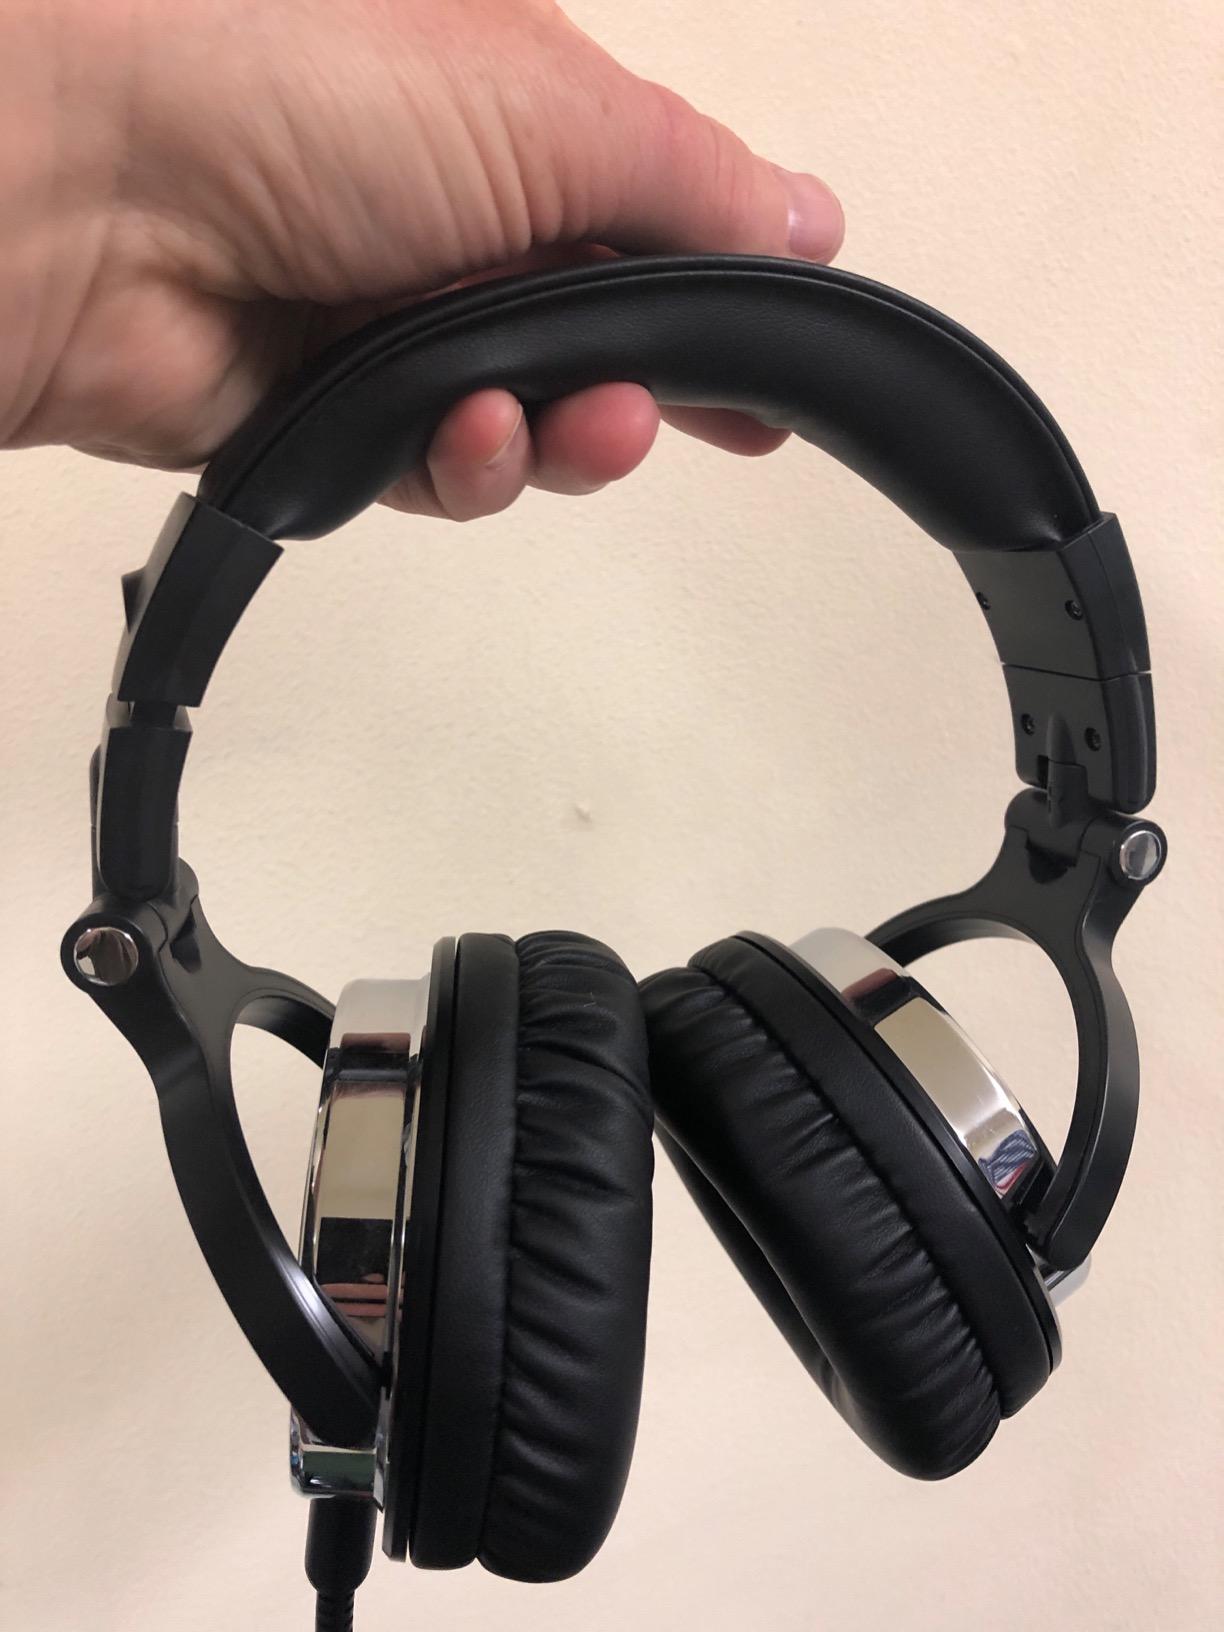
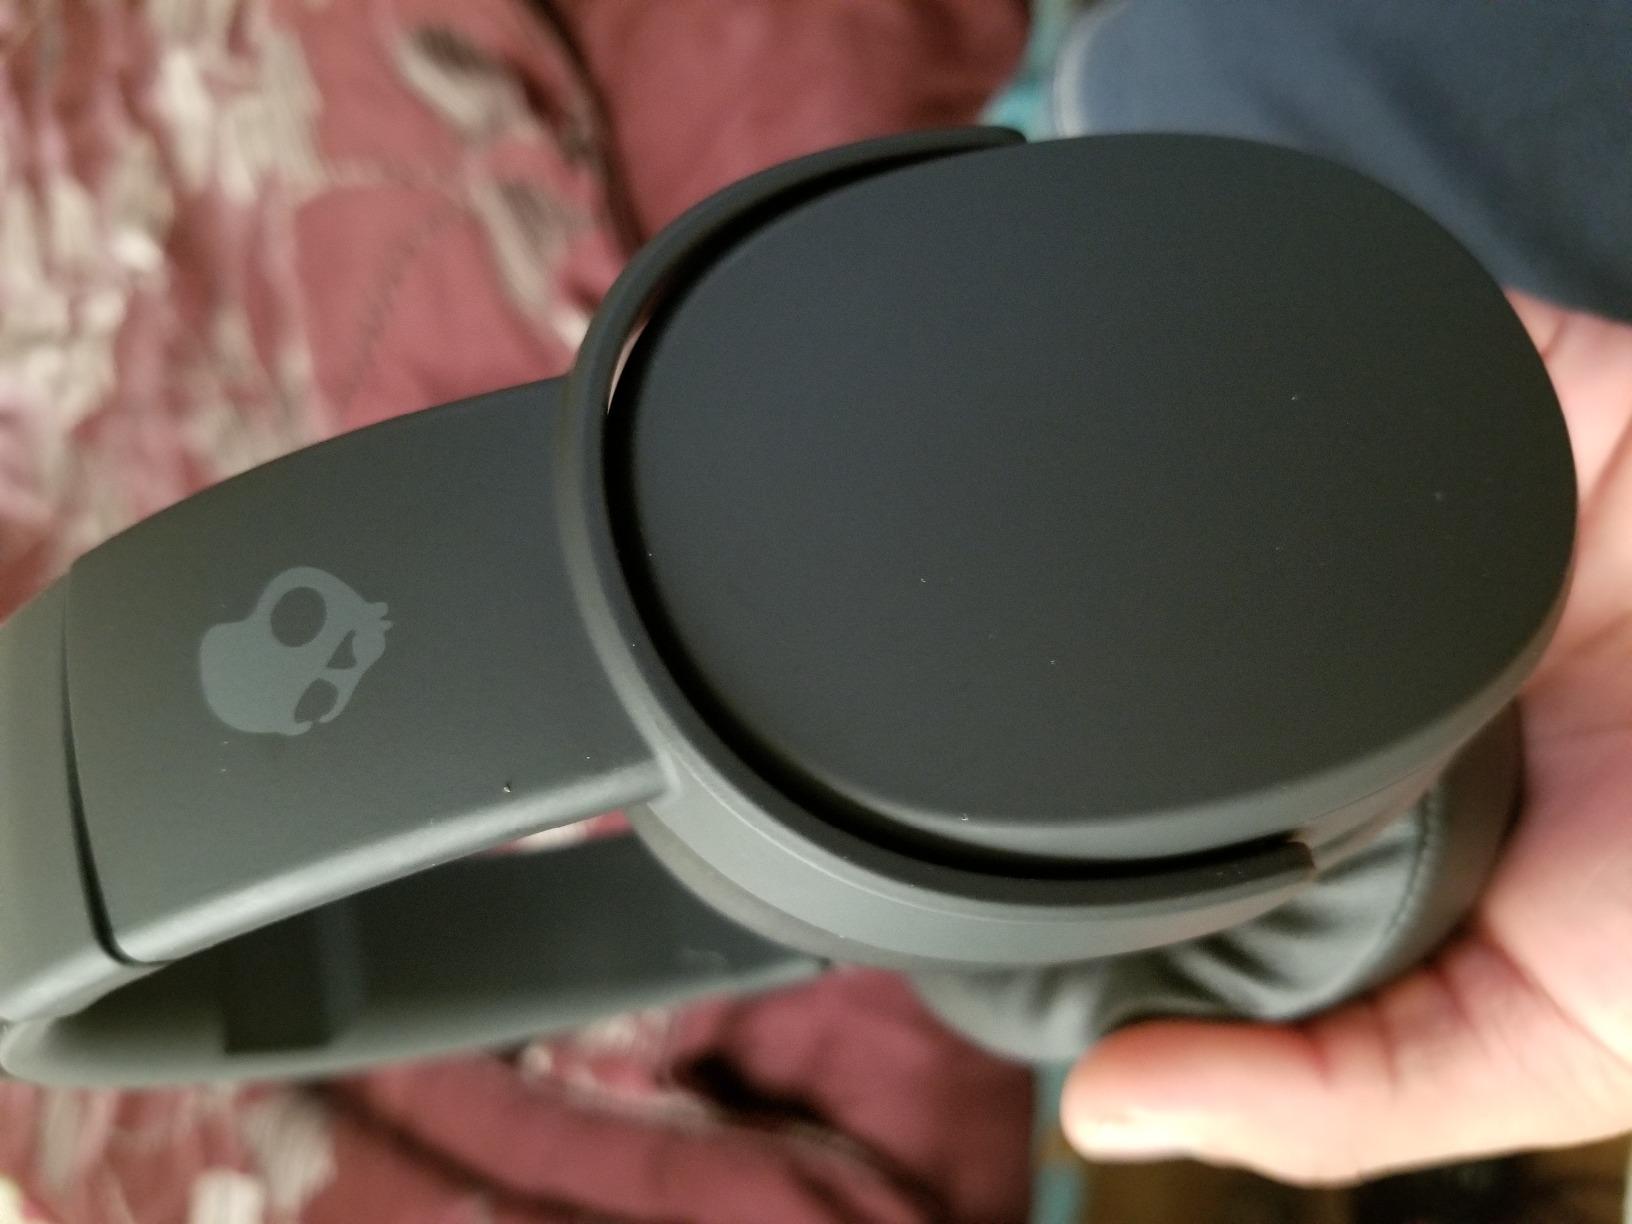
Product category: headphones
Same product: no